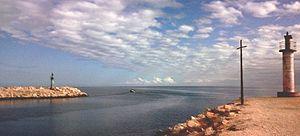
Deux phares encadrant le port de Gabès (Tunisia)